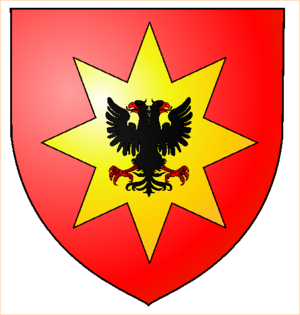
Laure de Sade, dite aussi Laure de Noves, fut la muse de Pétrarque et l'aïeule du marquis de Sade.
Jean-Baptiste de Sade, de son nom complet Jean-Baptiste-François-Joseph, comte de Sade, né le 12 mars 1702 à Mazan, Vaucluse, et mort le 24 janvier 1767 à Montreuil, est un militaire et diplomate français.